Bovisa

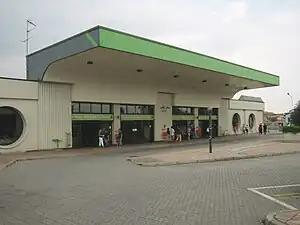
Bovisa railway station

Bovisa is a district ("quartiere") of Milan, Italy, located north of the city center, in the Zone 9. The name is supposedly derived from the Italian word "bove", meaning "ox", as the area developed from an ancient rural settlement.